Grammichele

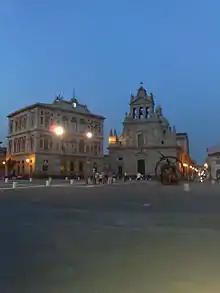
Piazza Carafa in the center of the town, Palazzo Communale and San Michele Arcangelo

The town was built in 1693, after the old town of Occhiolà, located to the north of the modern Grammichele, was destroyed by an earthquake. Occhiolà, on account of the similarity of name, is generally identified with Echetla, a frontier city between Syracusan and Carthaginian territory in the time of Hiero II, which appears to have been originally a Sicel city in which Greek civilization prevailed from the 5th century onwards.